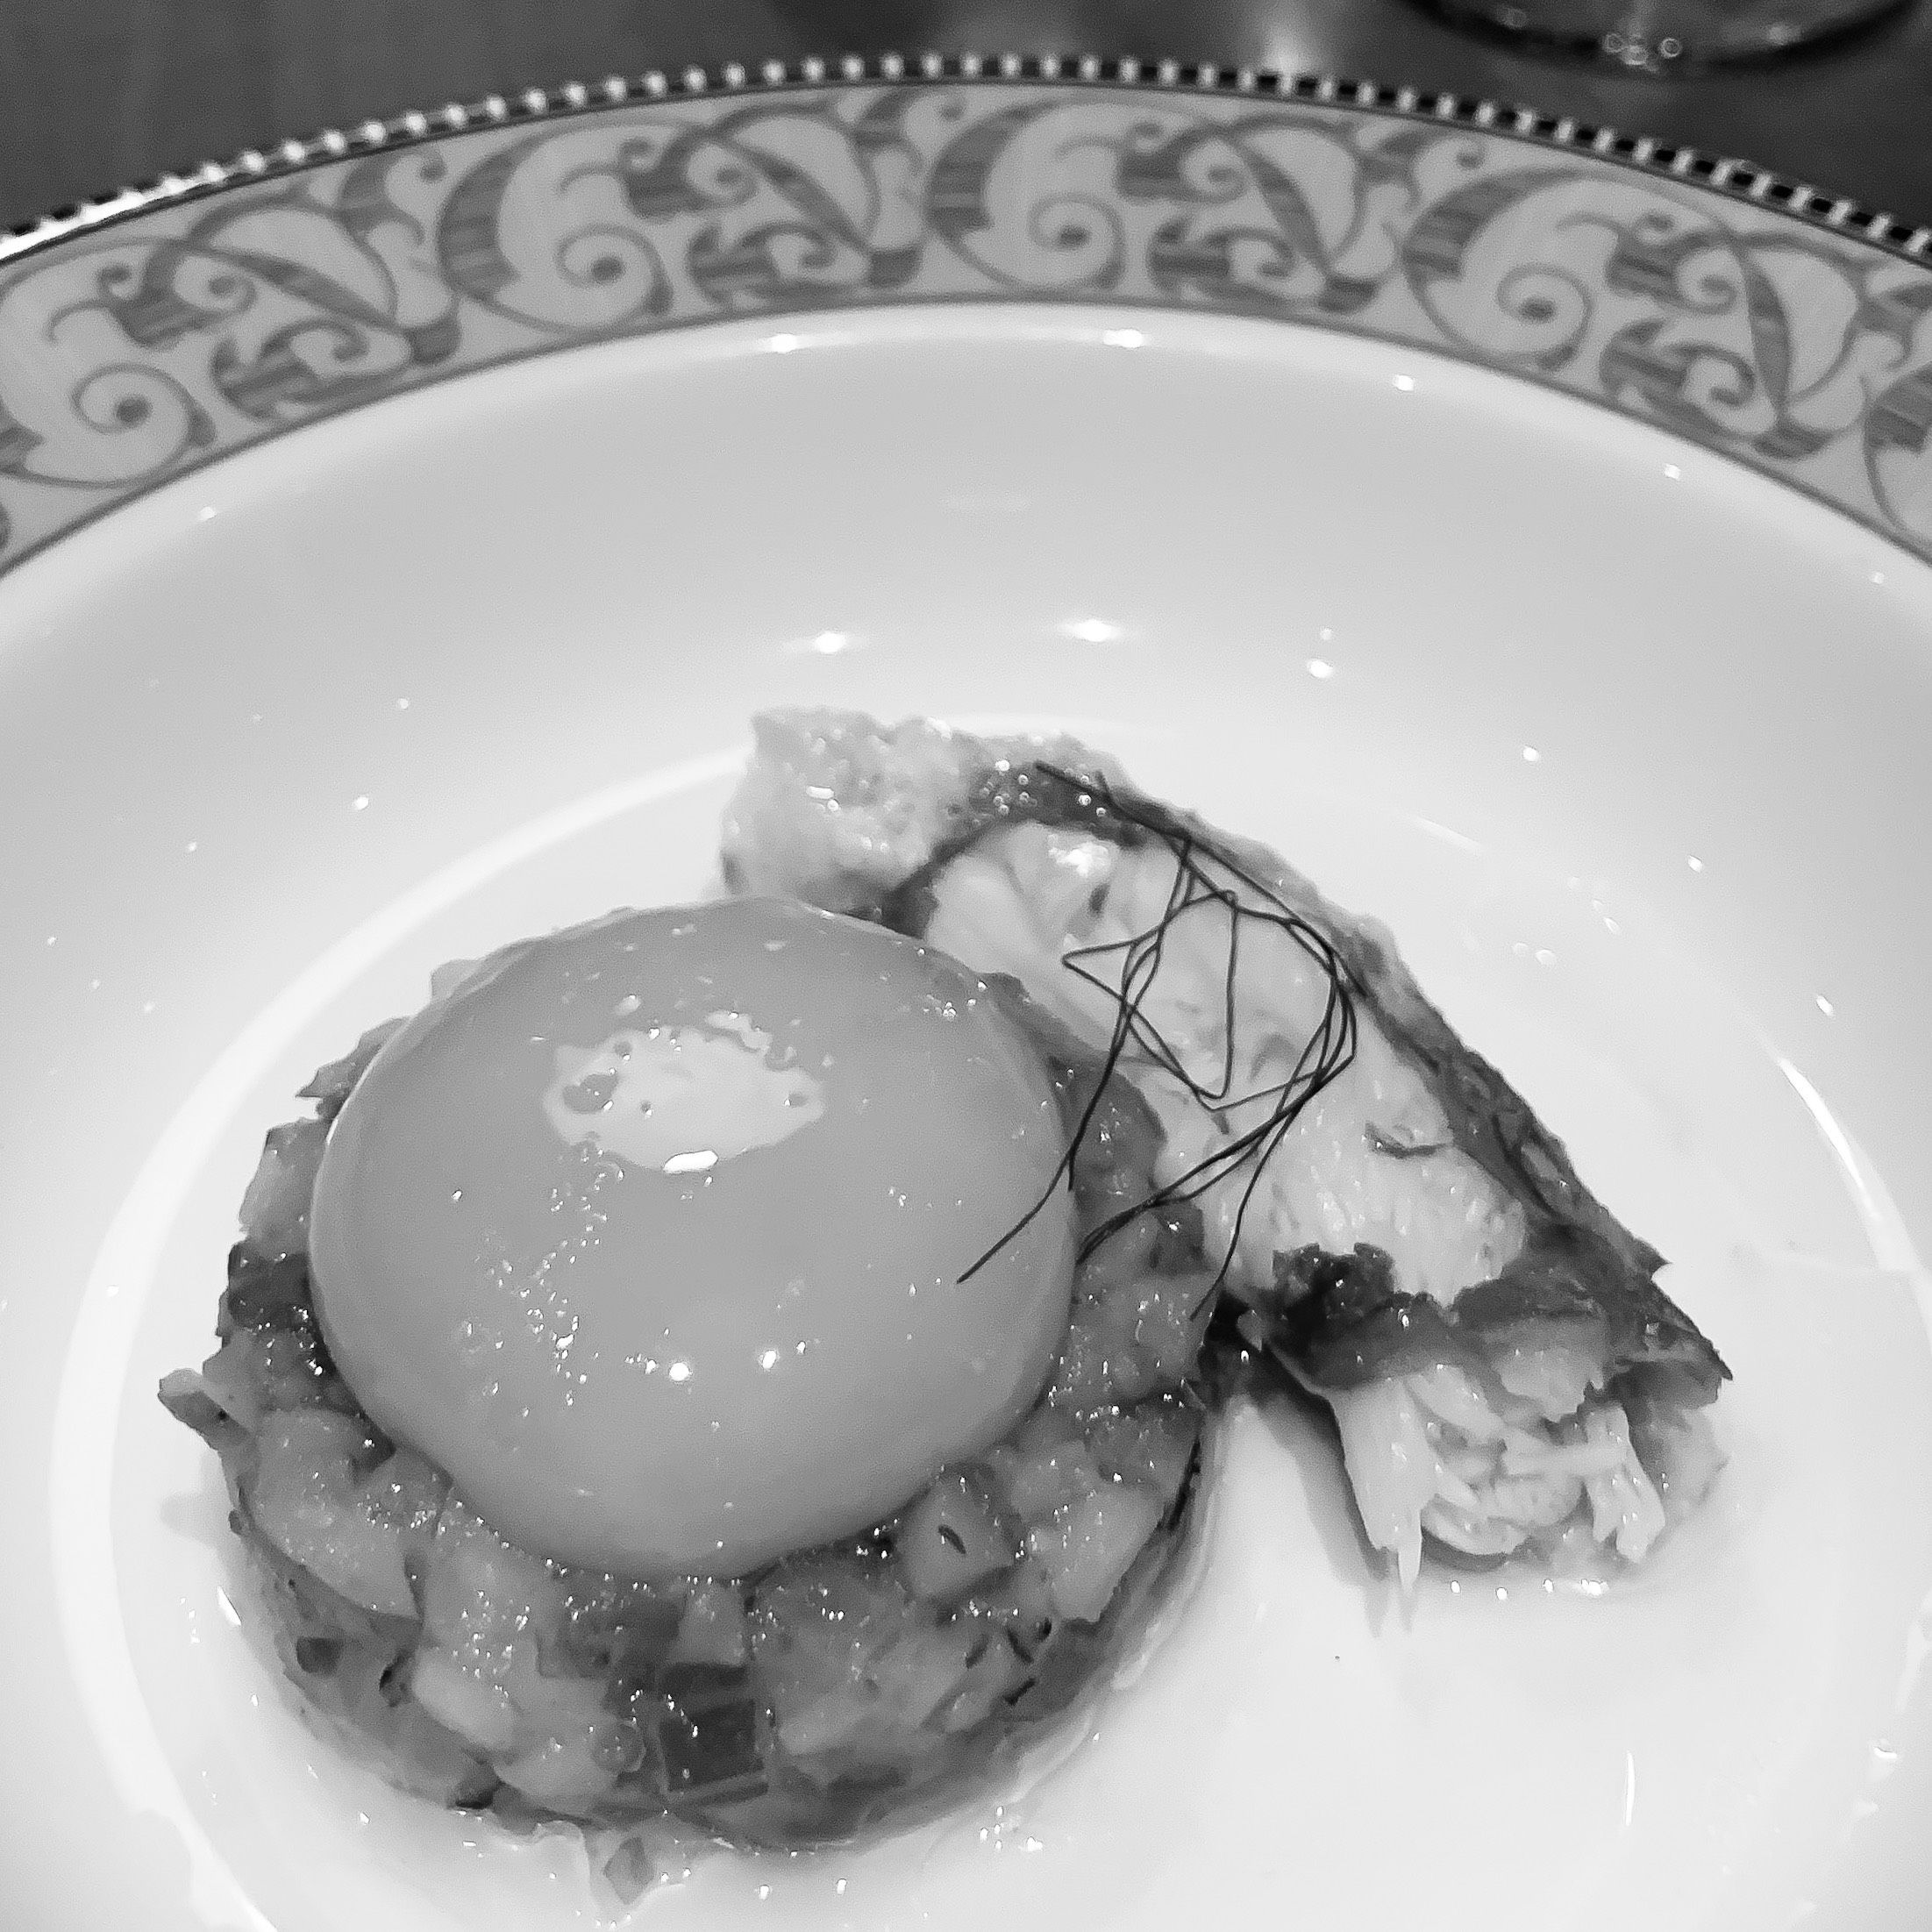
a plate of tartare
The black and white image is a plate of tartare topped with an egg yolk. Next to it is a small piece of fish or poultry garnished with thin strands, possibly herbs or microgreens.
A close-up shot taken from a high-angle shot of a plate of tartare. the Color Palette grayscale (black-and-white). The photography style is food photography.
Labels: Food, Meal, Plate, Food Presentation, Dish, Egg, Fried Egg, blurry background
Camera: Apple iPhone XS
Lens: iPhone XS back dual camera 4.25mm f/1.8
Aperture: F1.8
Exposure: 1/60 sec
ISO: 125
Focal length: 4.25